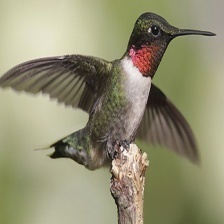
Species: RUBY THROATED HUMMINGBIRD
Scientific name: ARCHILOCHUS COLUBRIS
ImageNet parent category: hummingbird